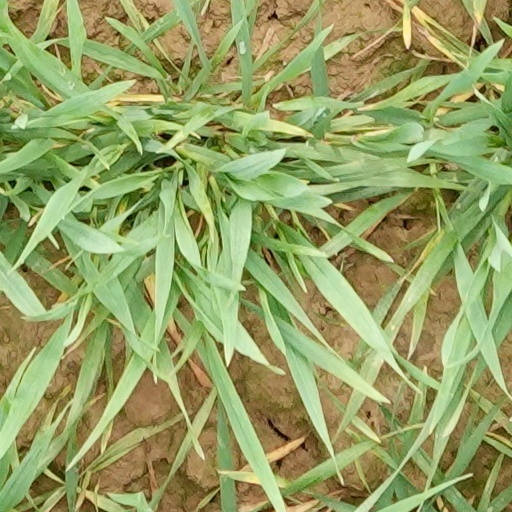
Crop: wheat